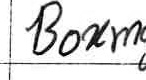
Label: boxing